Fjalar and Galar

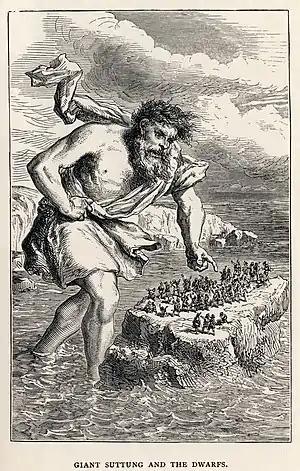
"Giant Suttung and the dwarfs" by Louis Huard. Suttungr put the dwarves on a rock about to be submerged, at which point they bargained for their life by offering him the mead of poetry.

In Nordic mythology, Fjalar and his brother Galar, were wicked dwarfs who killed Kvasir and turned his blood into the mead of poetry, which inspired poets. They appear in "Skáldskaparmál".